Carnival

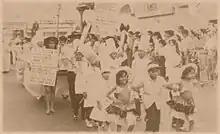
Panaji locals participating at the Goan Carnival, India, late 20th century

The town of Cajamarca is considered the capital of Carnival in Peru. Local residents of all ages dance around the "unsha", or , a tree adorned with ribbons, balloons, toys, fruits, bottles of liquor, and other prizes.